The Monster (1903 film)

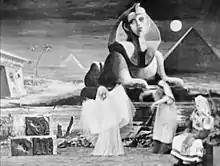

The Monster is a 1903 French silent trick film directed by Georges Méliès.